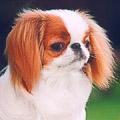
Japanese_spaniel